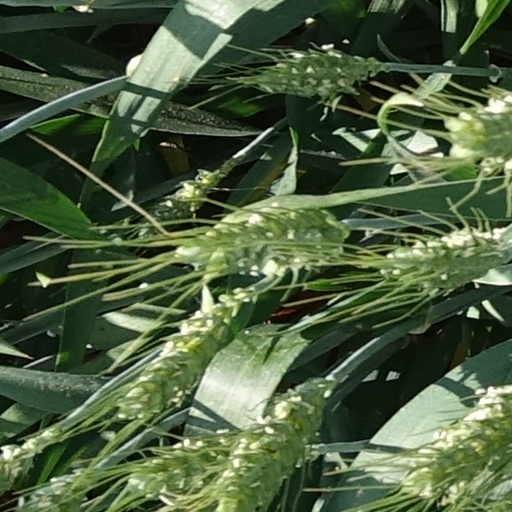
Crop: wheat